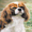
Label: dog